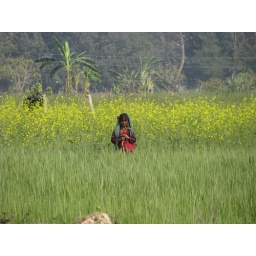
young girl harvesting in the field